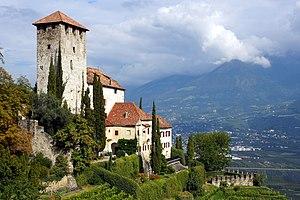
Cermes est une commune italienne d'environ 1 500 habitants située dans la province autonome de Bolzano dans la région du Trentin-Haut-Adige dans le nord-est de l'Italie.